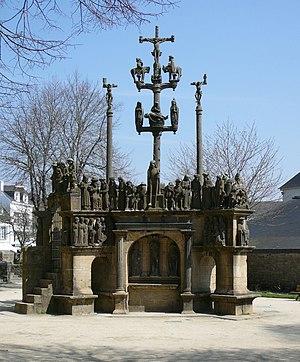
Les croix et colonnes de peste sont des monuments érigés en Europe, du Moyen Âge jusqu'au XVIIIᵉ siècle, par les populations chrétiennes, en ex-voto ou en commémoration d'une épidémie de peste. Certaines croix portent des signes distinctifs de leur fonction : une inscription, des bubons ou des statues de saints protecteurs de ce fléau. Les écots souvent présentés comme preuve du passage de la peste, ne sont pas des signes certains. Les colonnes n'apparaissent qu'au XVIIᵉ siècle et presque uniquement en Europe Centrale, elles ont une fonction commémorative de la peste mais aussi de représentation et glorification de l'église catholique et du pouvoir.